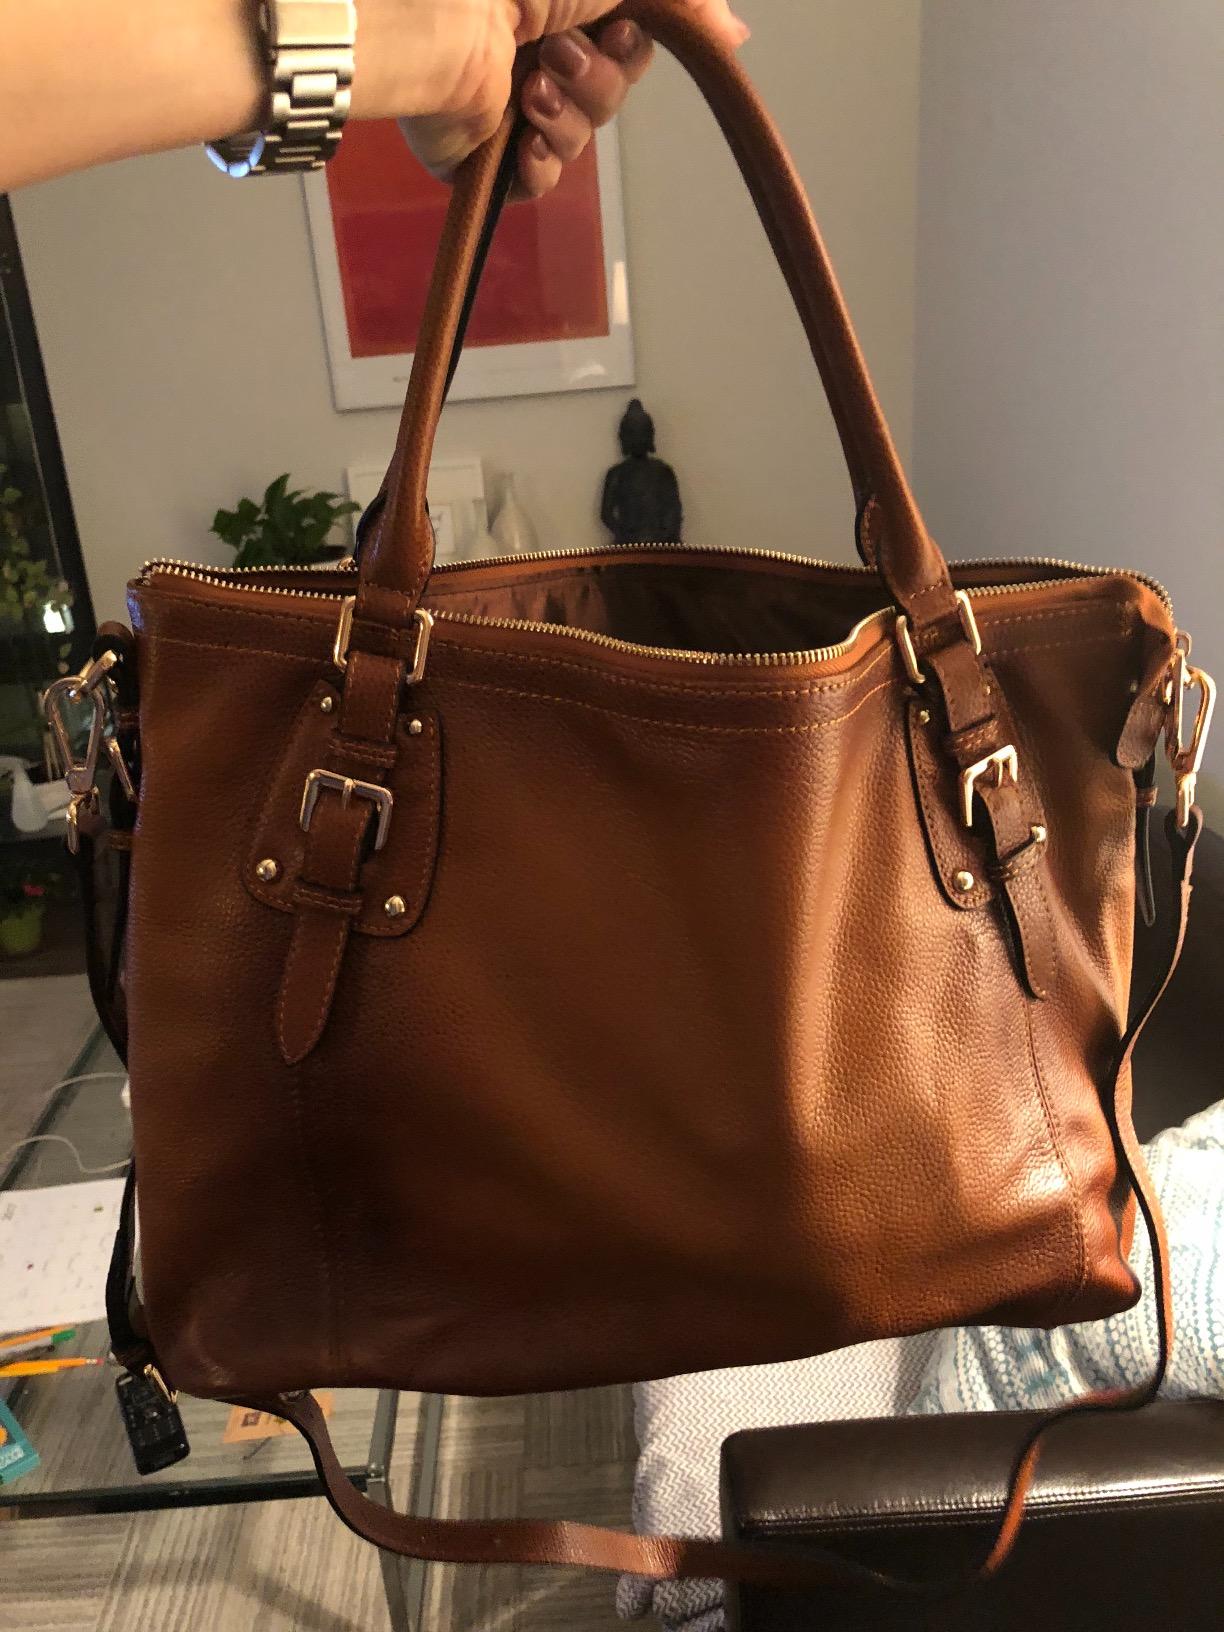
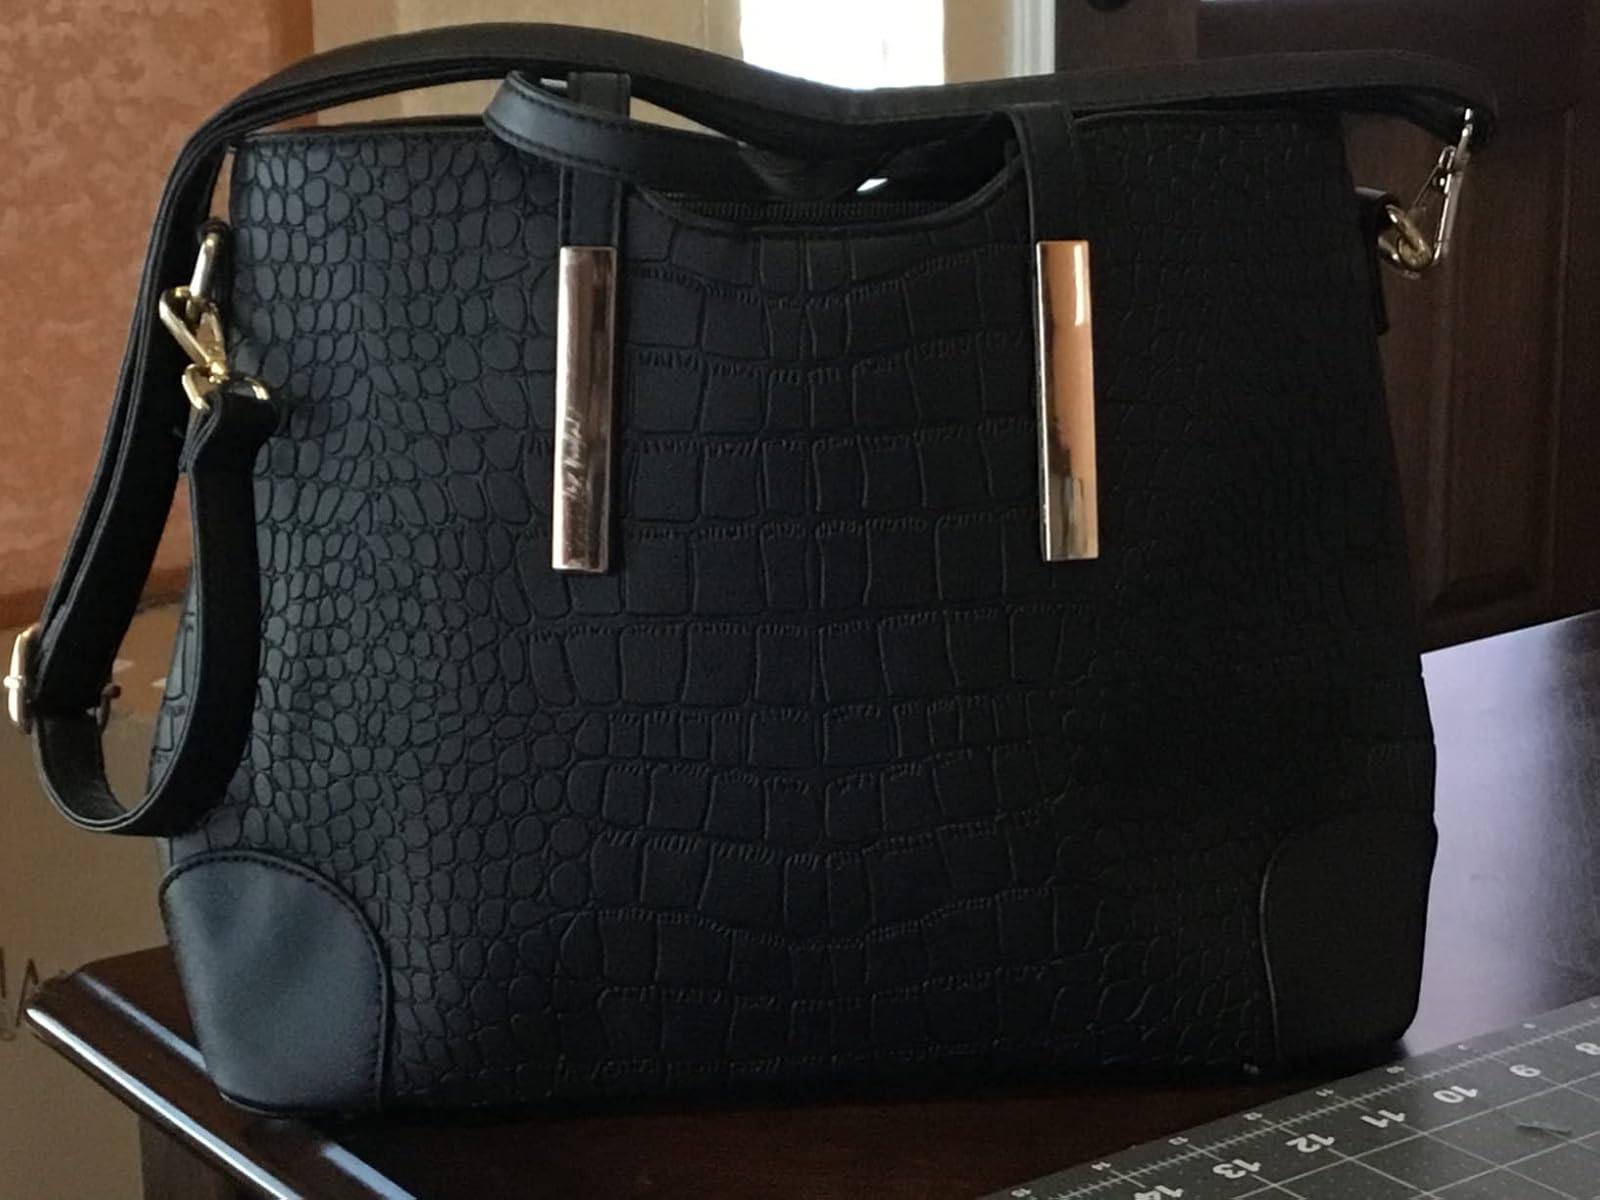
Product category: accessories_handbag
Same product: no